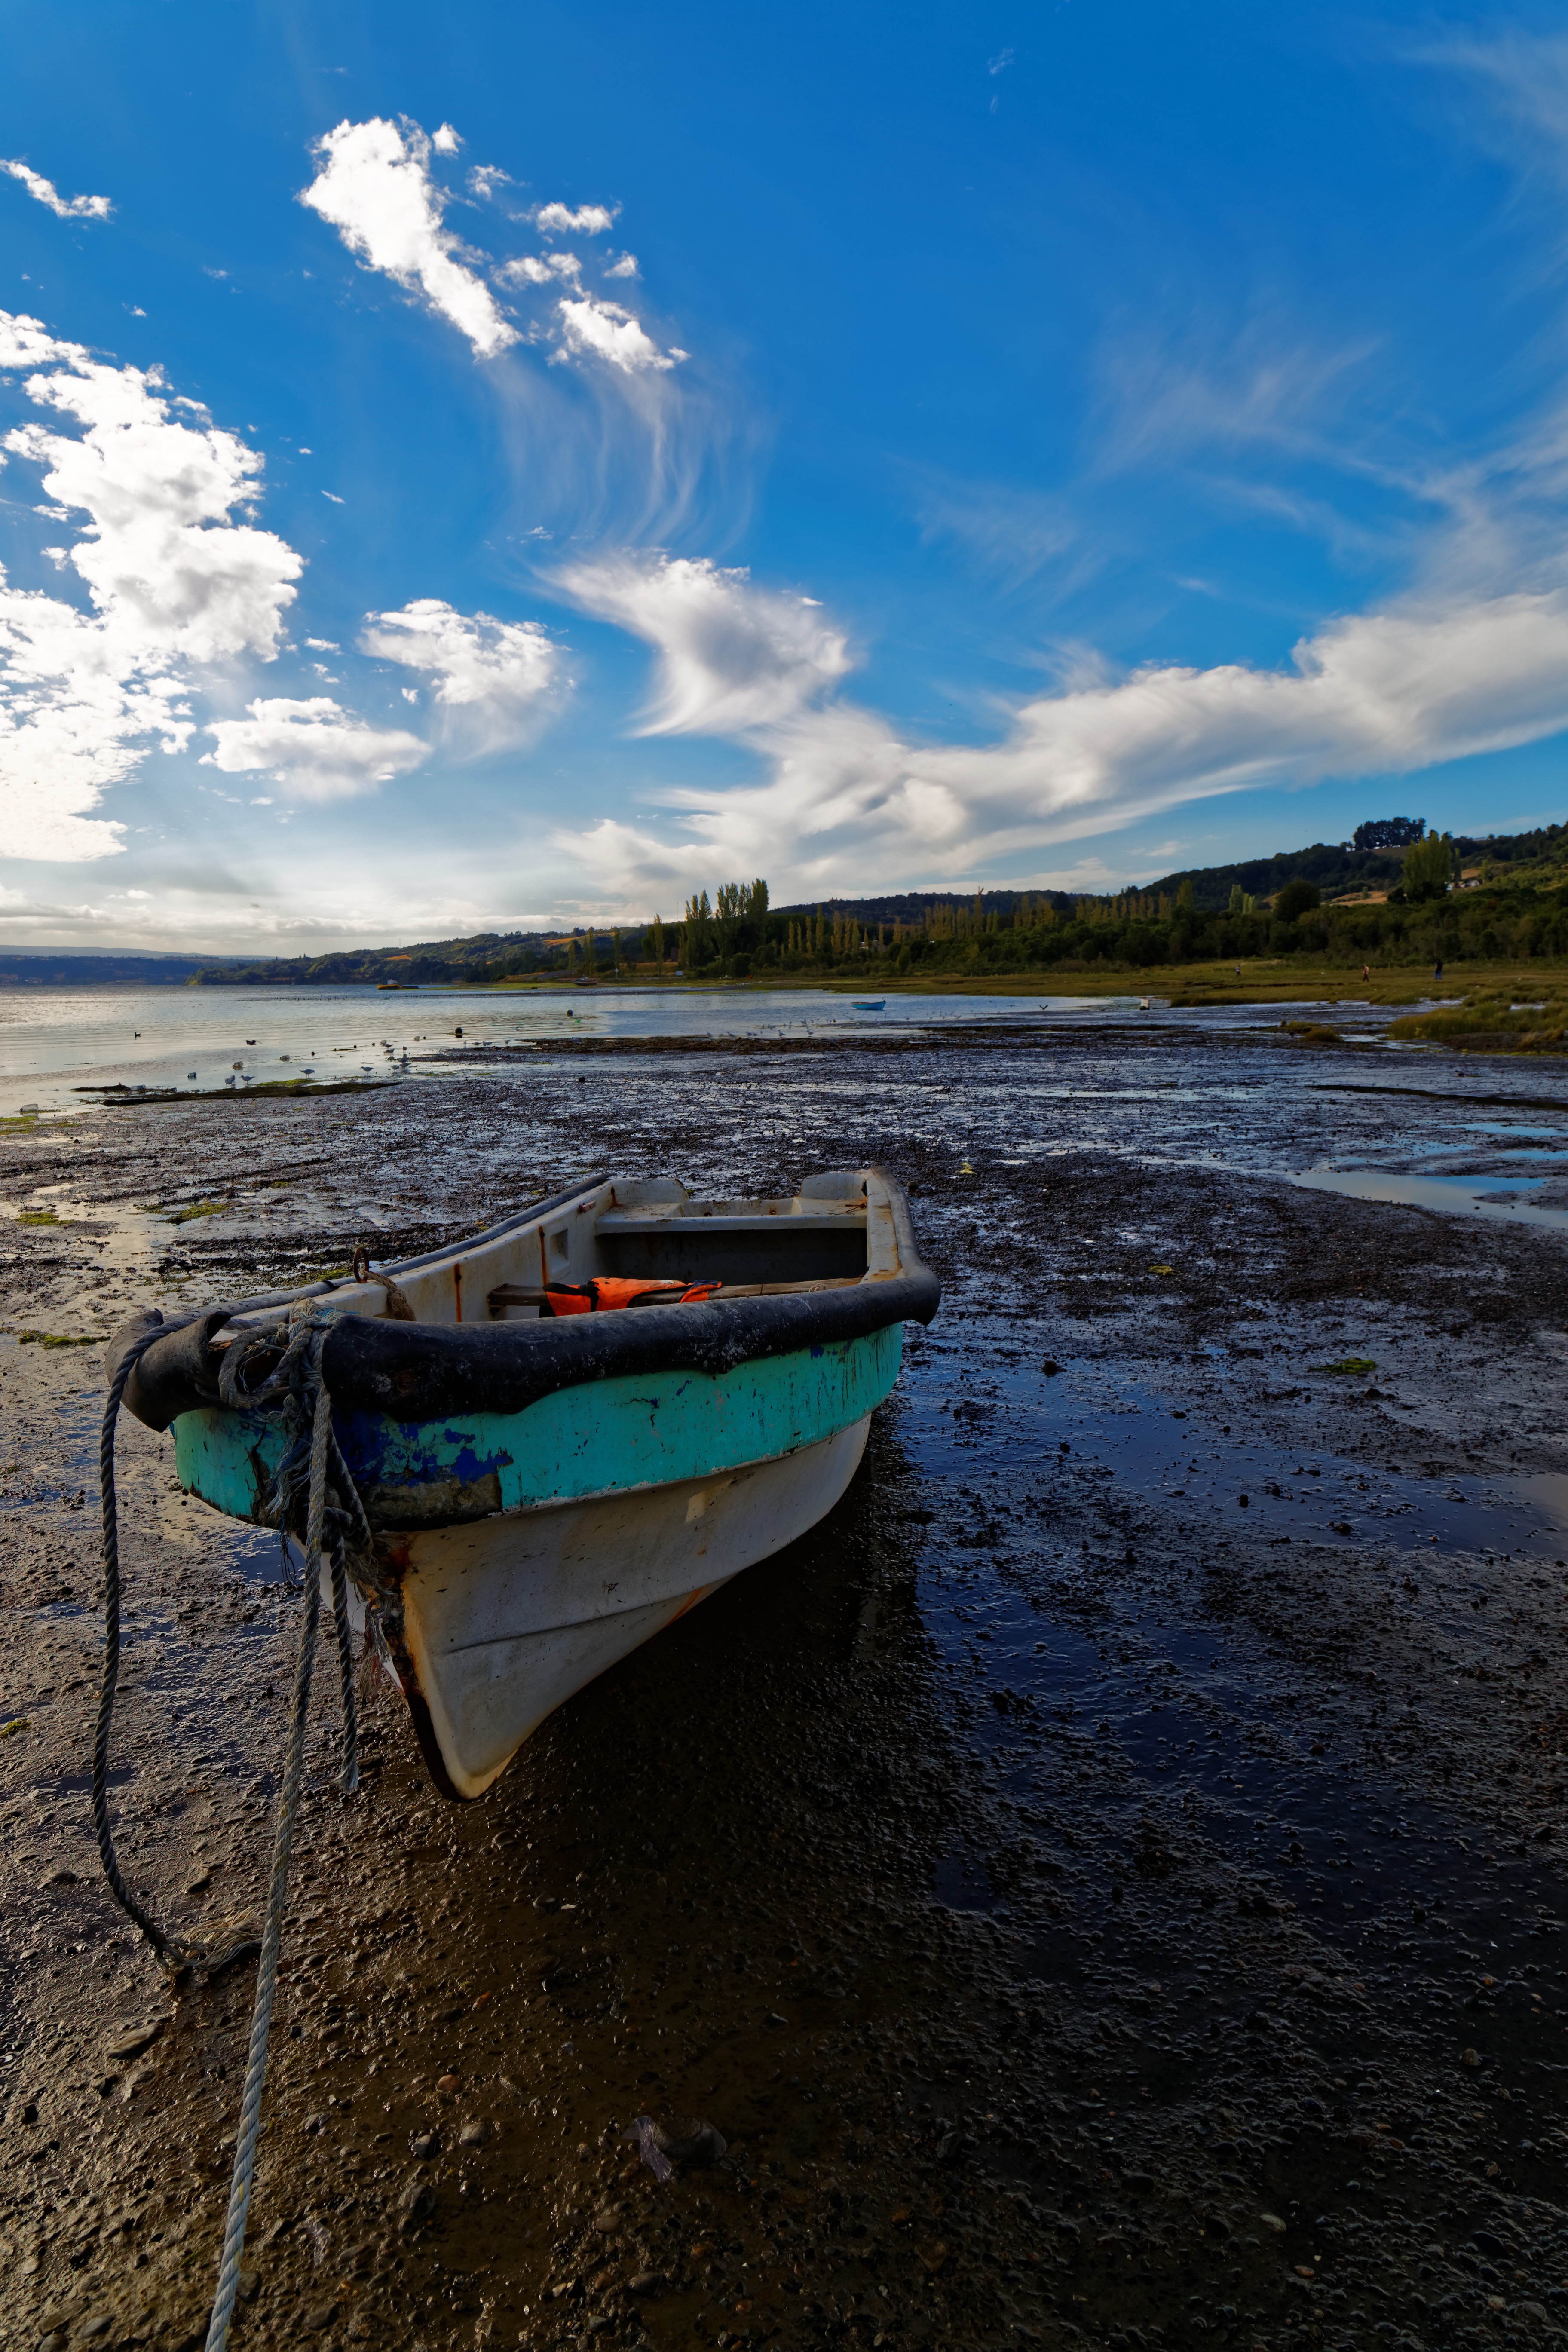
beach, sea, coast, water, nature, ocean, horizon, cloud, sky, sunset, boat, shore, wave, lake, river, reflection, vehicle, bay, island, body of water, boating